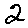
Label: 2